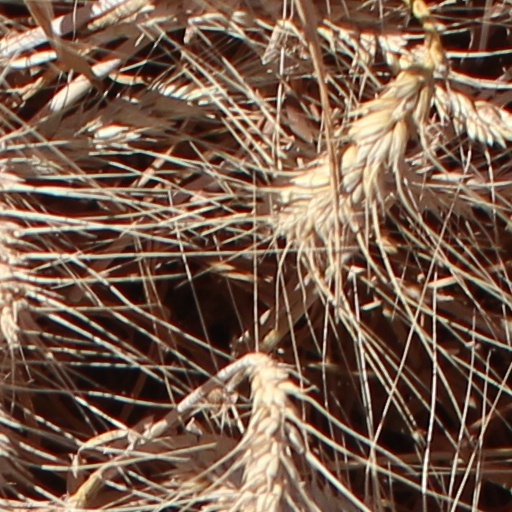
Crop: wheat